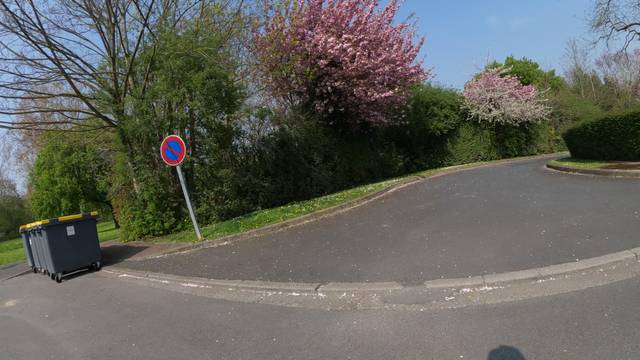
Region: France
Coordinates: 49.195, -0.3867